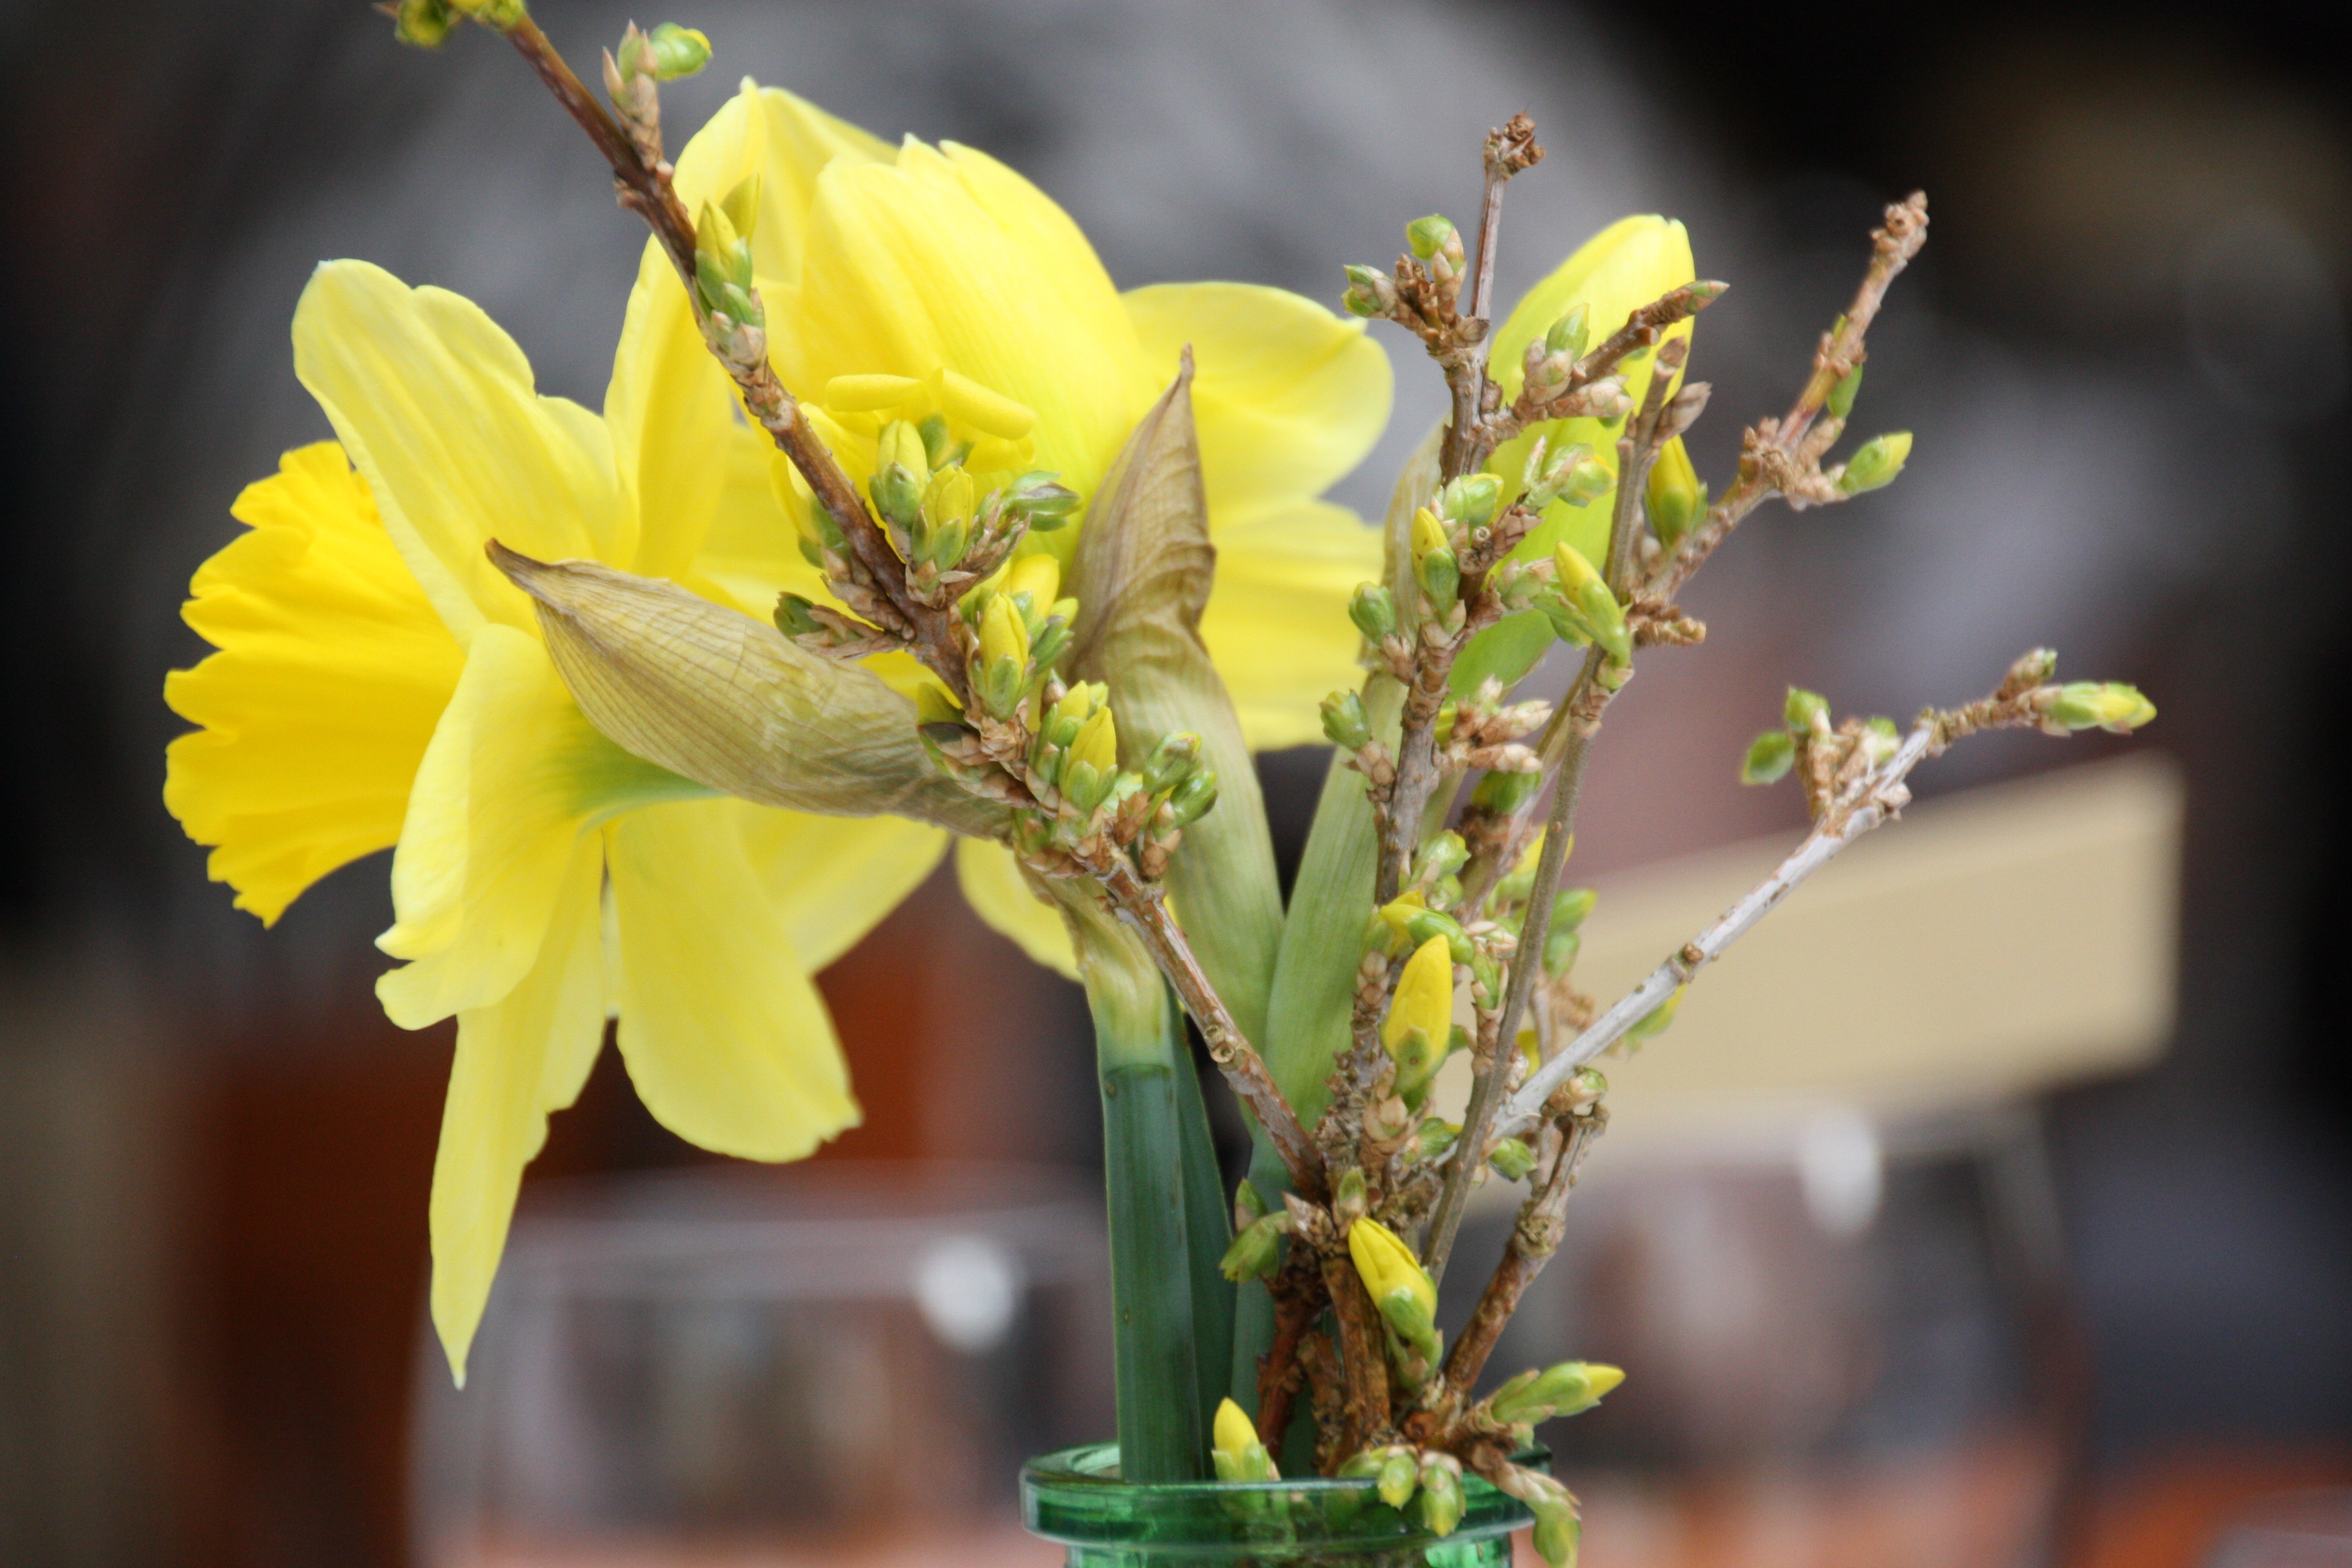
blossom, plant, flower, bouquet, botany, yellow, daffodil, flora, easter, floristry, macro photography, gantry, flowering plant, flower bouquet, ikebana, floral design, plant stem, land plant, flower arranging